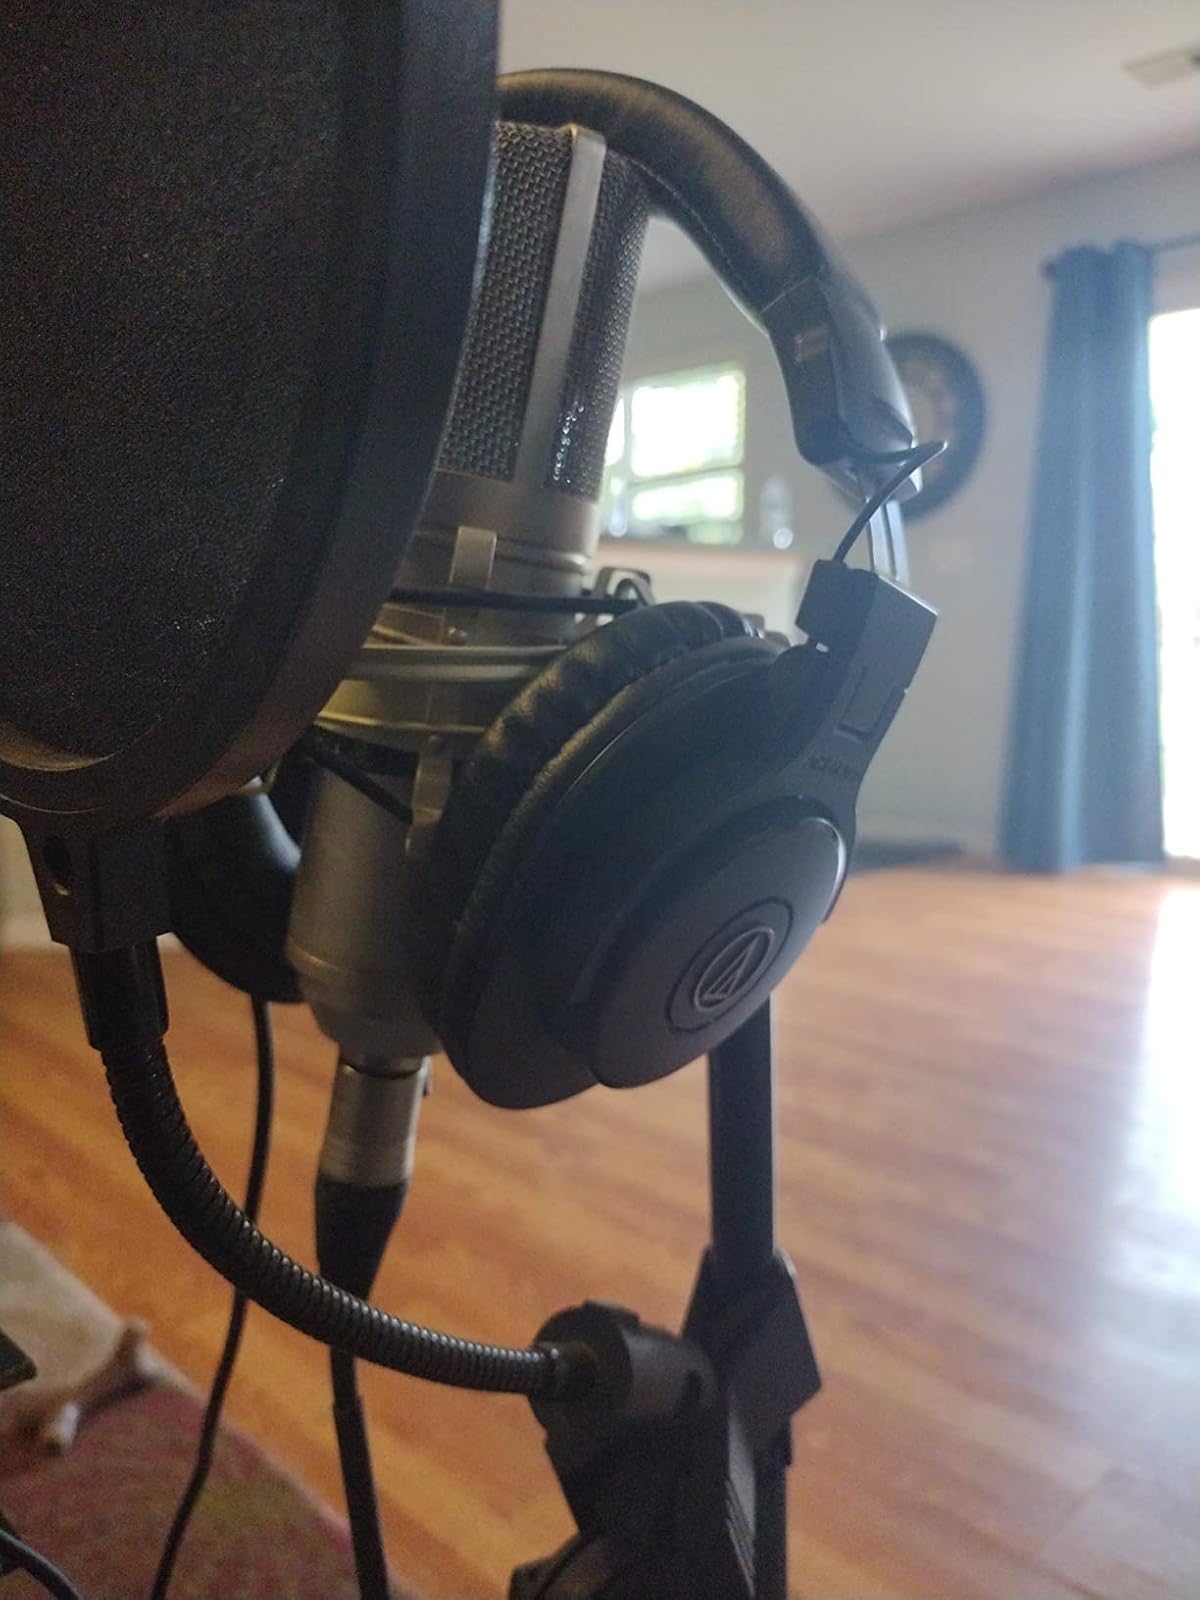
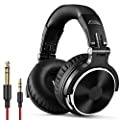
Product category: headphones
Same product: no